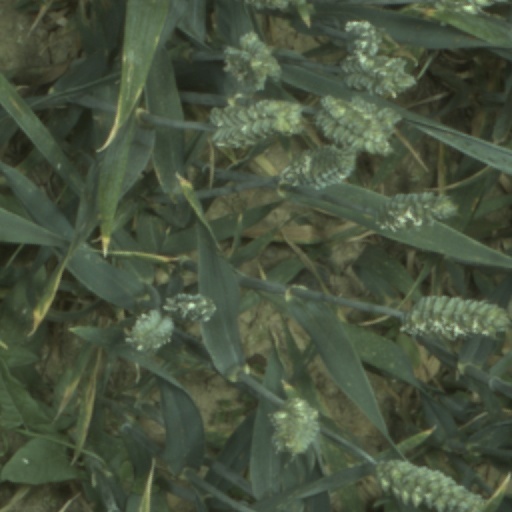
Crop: wheat